Zhovkva

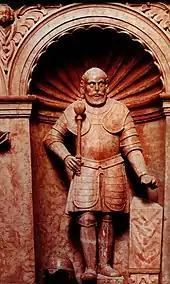
Statue of the town's founder Stanisław Żółkiewski in the Collegiate Church of St. Lawrence

A village named "Vynnyky" was mentioned at the site in 1368 and was part of the Kingdom of Poland under the Piast dynasty. The town was founded in 1597 as a private fortified town and named "Żółkiew" after its founder, one of the most accomplished military commanders in Polish history, hetman Stanisław Żółkiewski. Like Zamość, which was founded by Żółkiewski's mentor Jan Zamoyski, Żółkiew was built on an ideal Renaissance city plan. Due to its strategic location at the intersection of important trade routes, the town prospered. In 1603 it was granted town rights by King Sigismund III Vasa. From its earliest days, the population was a mix of Poles, Armenians, Ukrainians, and Jews. Great Jewish scholars from Zhovkva include Ariah Judah Leib Sirkin and Betzalel HaLevi of Zhovkva.